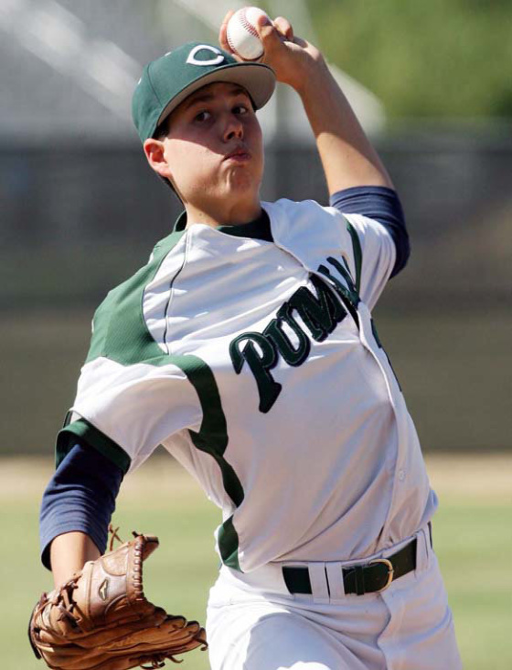
person works during the game .